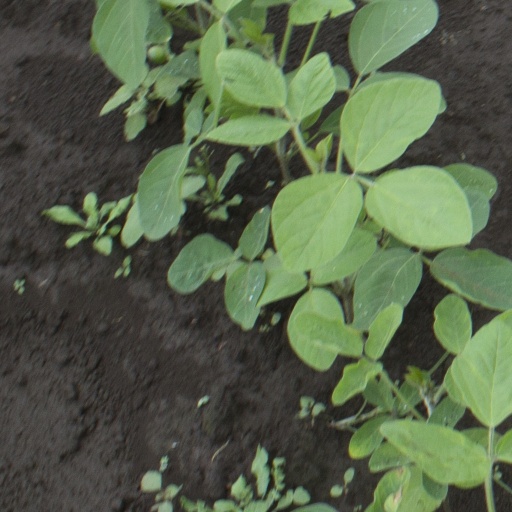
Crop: soybean